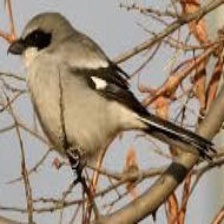
Species: LOGGERHEAD SHRIKE
Scientific name: LANIUS LUDOVICIANUS